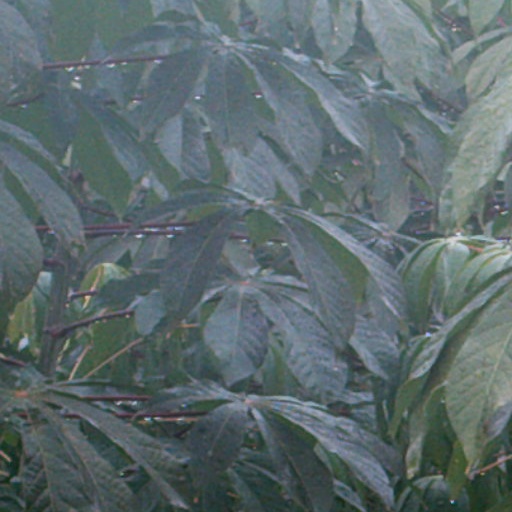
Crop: cassava